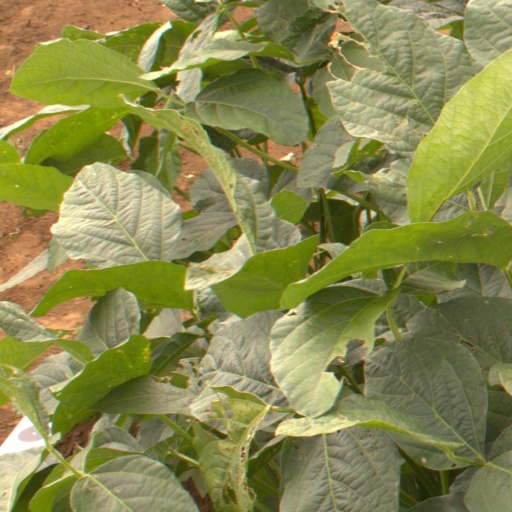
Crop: soybean